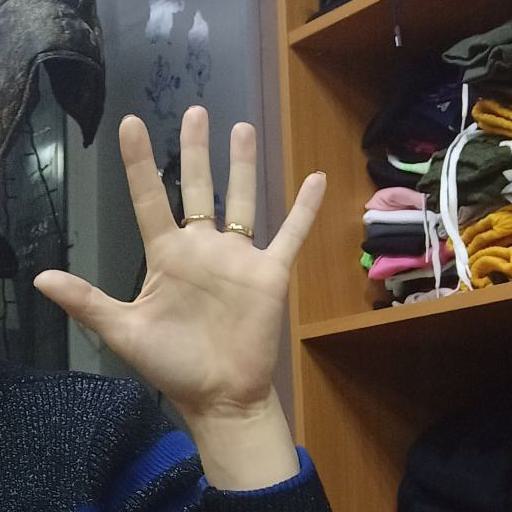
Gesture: palm